Governor of New South Wales

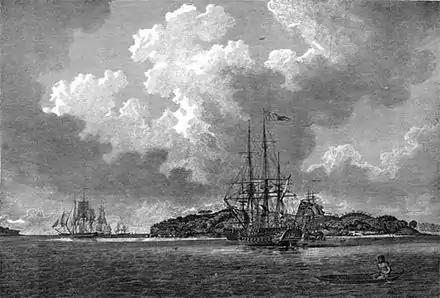
The First Fleet in Botany Bay at voyage's end in 1788. Its arrival marked the establishment of the colony of New South Wales and the office of the governor.

Aside from the Crown itself, the office of Governor of New South Wales is the oldest constitutional office in Australia. Captain Arthur Phillip assumed office as Governor of New South Wales on 7 February 1788, when the Colony of New South Wales, the first British settlement in Australia, was formally proclaimed. The early colonial governors held an almost autocratic power due to the distance from and poor communications with Great Britain, until 1824 when the New South Wales Legislative Council, Australia's first legislative body, was appointed to advise the governor.